Answer in natural language. Considering the relative positions, is dark frame red plaid blanket bed above or below TennisRacket? Choose between the following options: below or above
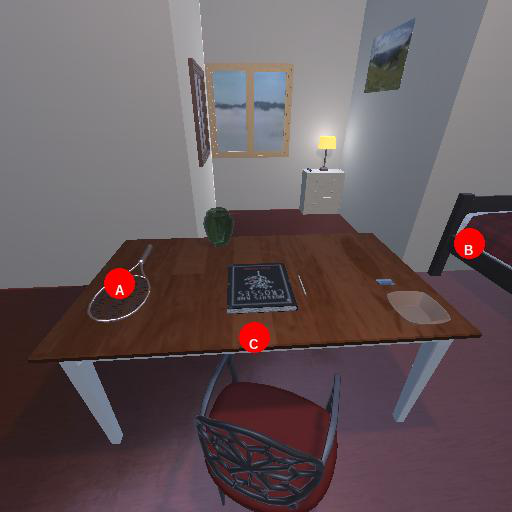
<answer>above</answer>